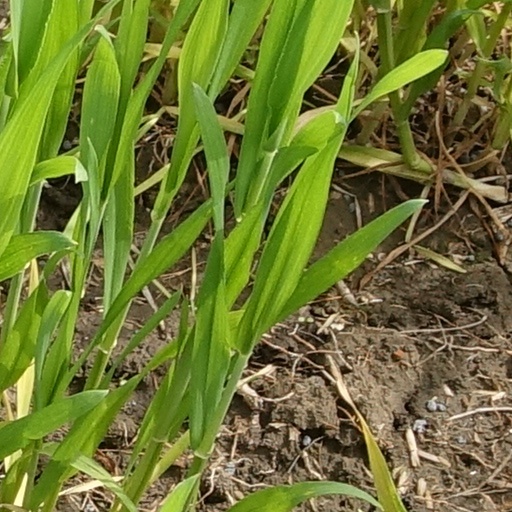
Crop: wheat